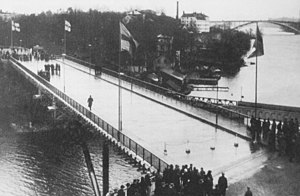
Mariebergsbron
Mariebergsbron ved indvielsen i 1936.
Mariebergsbron er en bro over Mariebergssundet mellem bydelene Marieberg og Lilla Essingen i Stockholm.